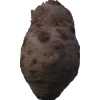
Label: celery